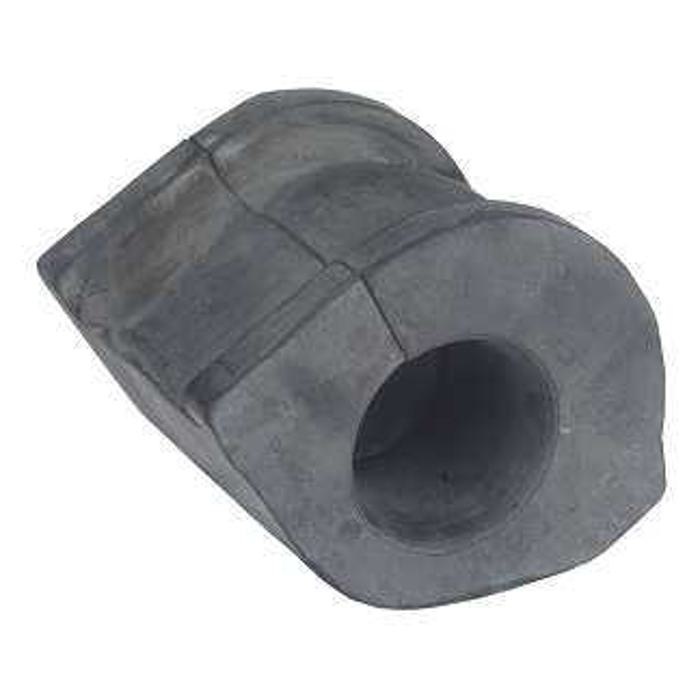
Bucha Da Barra Estabilizadora - Perfect - Bch04025
Brand: Perfect
Category: Sporting Goods > Fitness & General Exercise Equipment > Weight Lifting > Free Weight Accessories